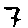
Label: 7